Viking (barque)

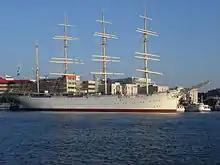
Four-masted "Barque "Viking"" at Lilla Bommen, Gothenburg, in 2005

There are only ten four-masted barques and one four-masted full-rigged ship (the "Falls of Clyde") in existence, and only five of these still sail ("Sedov", "Kruzenshtern", "Sea Cloud I", "Nippon Maru II", "Kaiwo Maru II"). A few more are still afloat and berthed in various harbors ("Peking" (Hamburg), "Moshulu" (Philadelphia), "Passat" (Lübeck, Germany), "Pommern" (Mariehamn, Finland), "Nippon Maru" (Yokohama, Japan), and "Viking").